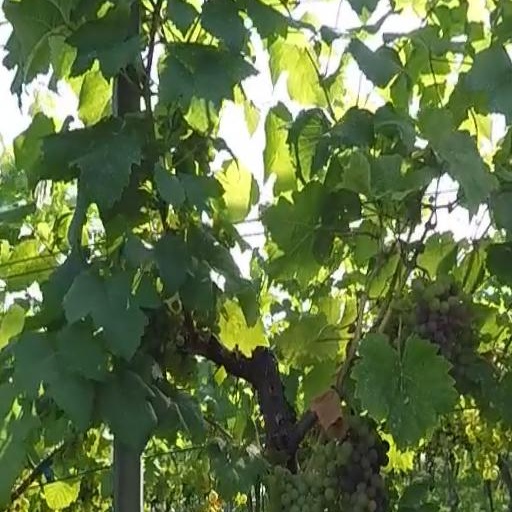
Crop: grape